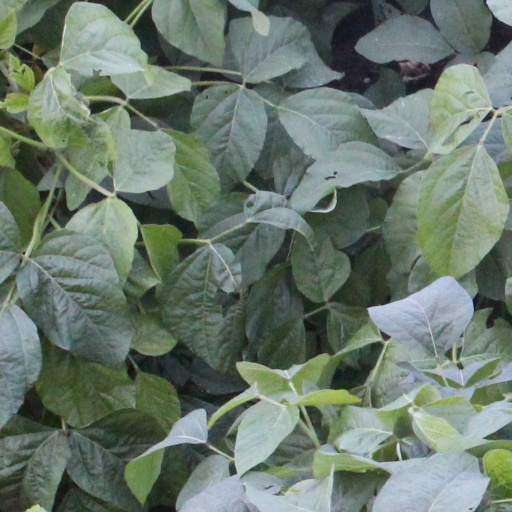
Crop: soybean